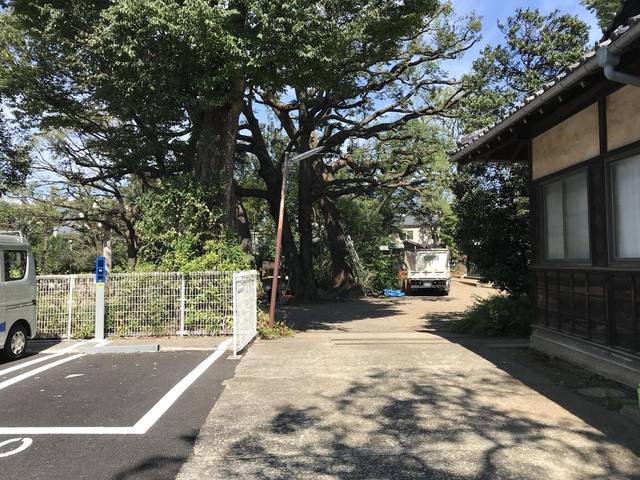
Region: Japan
Coordinates: 35.595, 139.73